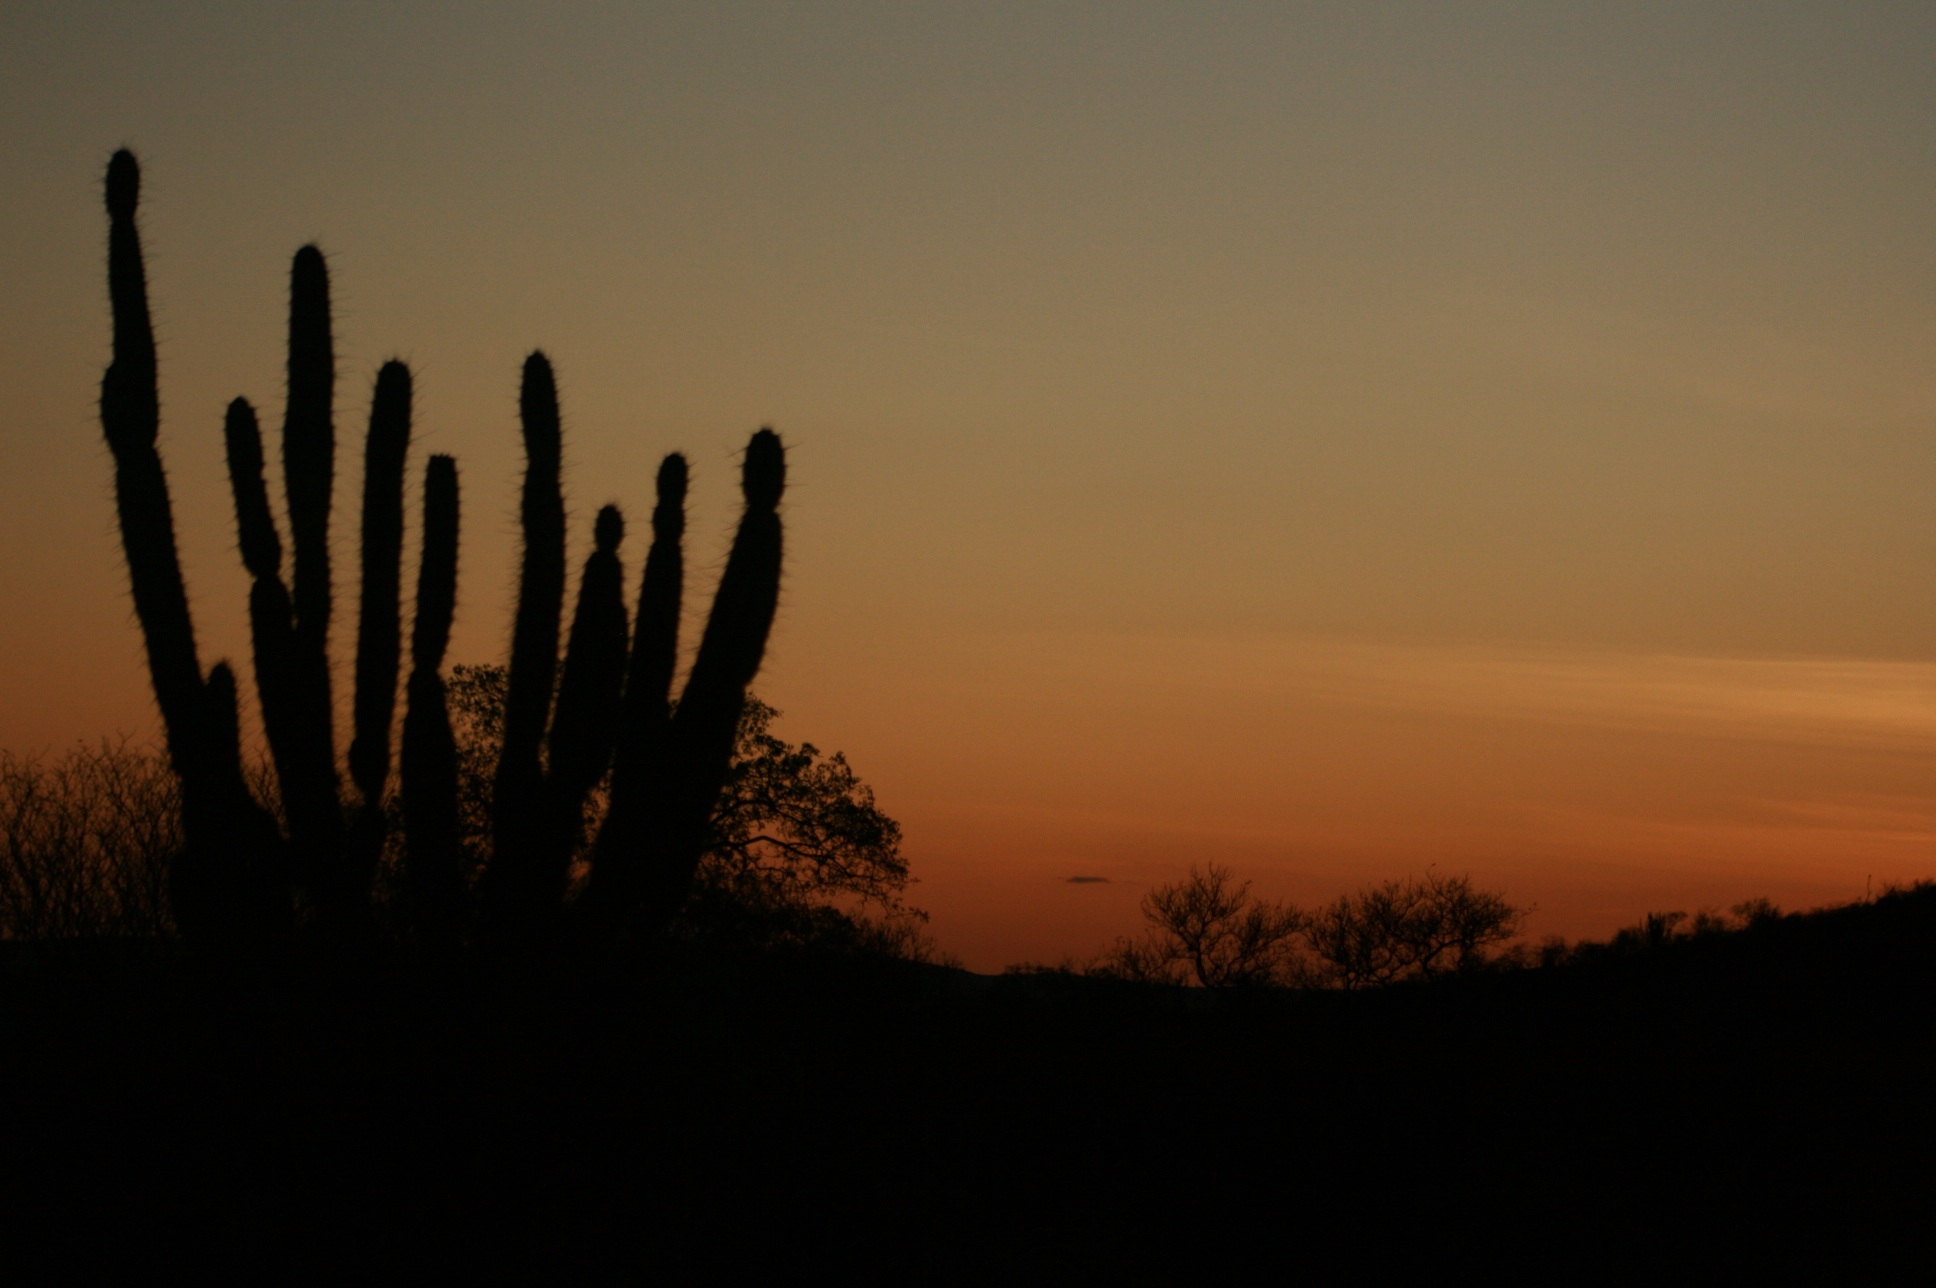
tree, nature, horizon, cloud, plant, sky, sunrise, sunset, field, sunlight, morning, hill, dawn, atmosphere, dusk, evening, sol, brazil, sertao, atmospheric phenomenon, grass family